Dazaifu, Fukuoka

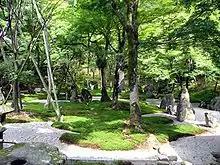
Stone garden at Kōmyōzen-ji

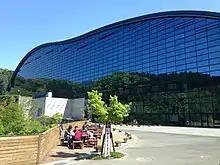
Kyushu National Museum

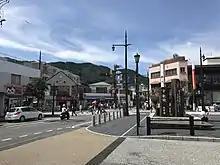
View in front of Dazaifu Station

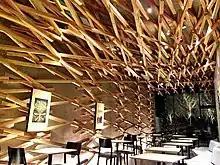
Kengo Kuma-designed Starbucks coffee shop

The Starbucks coffeeshop in Dazaifu has a unique design by Kengo Kuma.